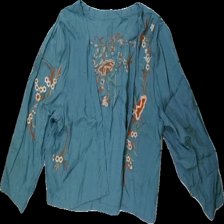
View: front
Type: Cardigan
Category: Ladies
Brand: Not in the list
Colors: Green
Material: 100% Viscose
Pattern: Embroidered
Cut: Cropped
Season: All
Stains: Minor
Holes: Minor
Damage: hole
Damage location: middle center
Damage 2: stain
Damage 2 location: middle right
Price range: <50
Recommended usage: Export
Description: cardigan with embroidery